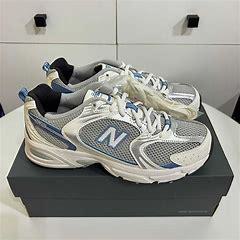
Brand: New
Model: Balance New Balance 530 Marathon